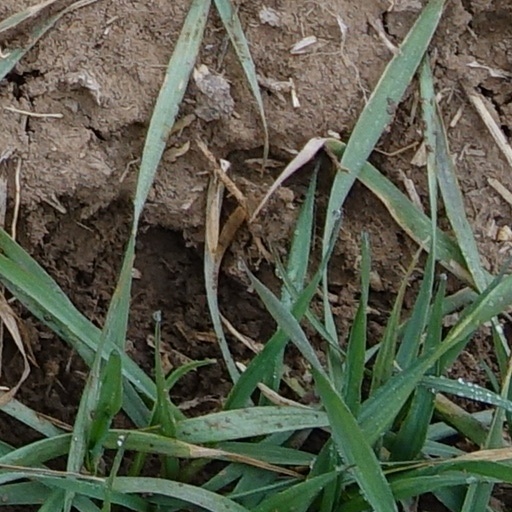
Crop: wheat